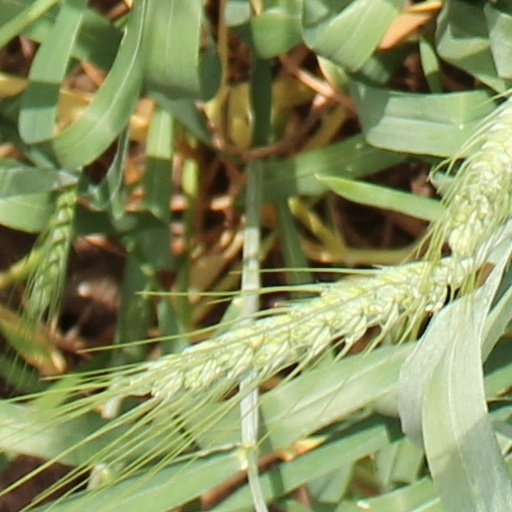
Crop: wheat